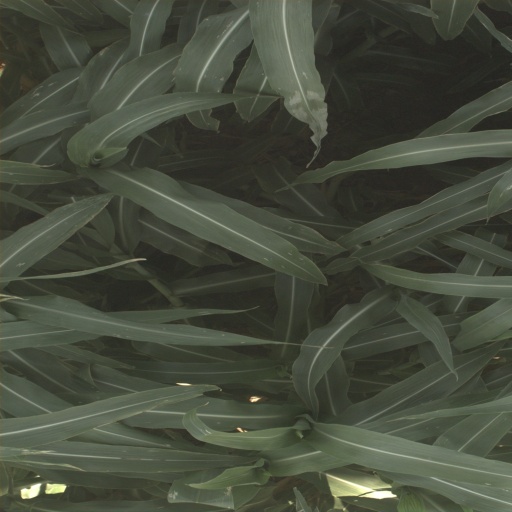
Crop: sorghum